Stanislav Libenský and Jaroslava Brychtová

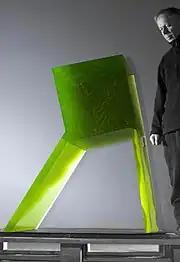
Metamorphosis 2007

Libenský was awarded honorary doctorates by the Royal College of Art in London in 1994, the Academy of Arts, Architecture and Design in Prague in 2001, and together with Brychtova, by the University of Sunderland in 1999 and the Rhode Island School of Design in 2000. In 1985 he was named a Chevalier of the Ordre des Arts et Lettres by the Ministry of Culture in Paris, France. He won the Herder Prize from the University of Vienna, Austria, in 1975. With his wife and collaborative partner, Jaroslava Brychtová, Libenský was accorded a number of honors. The pair were presented with a Lifetime Achievement Award from Urbanglass in Brooklyn, New York, and the Glass Art Society in 1997 and 1996, respectively. They won the Bavarian State Prize and gold medal at the Internationale Handwerksmesse in Munich, Germany, in 1995 and 1967, and received Gold Medal awards from Internationales Kunsthandwerk in Stuttgart, Germany, in 1969 and at the VIII Bienal de São Paulo, Brazil, in 1965. Libenský and Brychtová were presented with the Rakow Award for Excellence in Glass from the Corning Museum of Glass in 1984. They received the 1958 Grand Prize at Expo 58 in Brussels, Belgium.